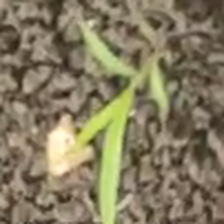
Weed species: Digitaria_SP_(Digitaria Sanguinalis )